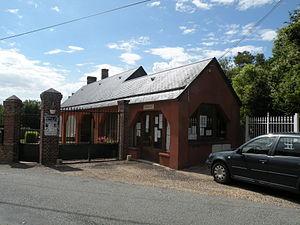
mairie de Montherlant (Oise)
Montherlant est une ancienne commune française située dans le département de l'Oise en région Hauts-de-France.